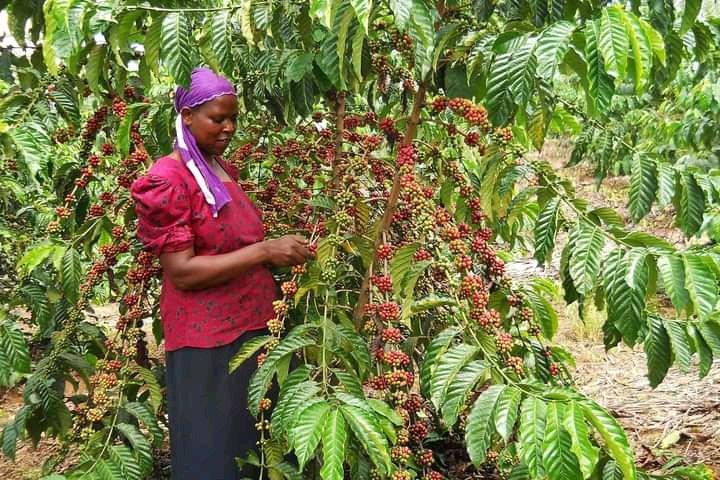
Mkulima wa kike amesimama pembezoni mwa mmea wa zao la biashara aina ya kahawa, akichambua na kukagua kama imekomaa na tayari kuvunwa ili kupelekwa sokoni kwa ajili ya mauzo.